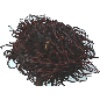
Label: Rambutan 1